Stan Wood (fossil hunter)

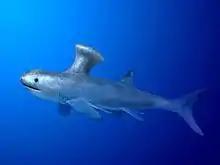
The Bearsden Shark - Akmonistion zangerli

Once Wood had identified fossil-rich strata in a specific locality, he would follow through at scale, inspiring others to participate and research his finds, which attracted funding for new, sometimes ambitious projects to uncover new discoveries. In 1982, Wood had moved with his family to a housing estate at Bearsden and almost immediately uncovered rare fish remains from a burn running through the estate. Wood alerted the neighbouring Hunterian Museum and persuaded the local council, the estate residents and local youth groups to join him in a huge muddy dig, which led to the discovery of the metre long Bearsden shark, regarded as the most complete skeleton of a Carboniferous shark ever found. Wood was awarded the prestigious Worth Prize at the Geological Society of London in 1983, and remains part of the community of Bearsden. In the same year, Wood became ""Stan, Stan the Fossil Man"" in a BBC Television documentary about him, receiving the BBC Enterprise Award presented to him by Prince Charles in 1986, and appearing a few years later alongside David Attenborough in the BBC series Lost Worlds, Vanished Lives.